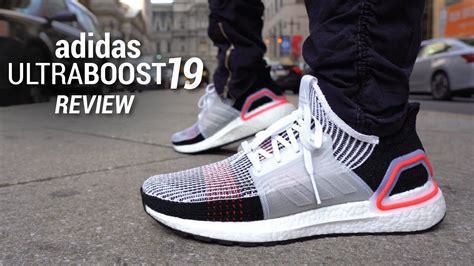
Brand: Adidas
Model: Ultra Boost 19